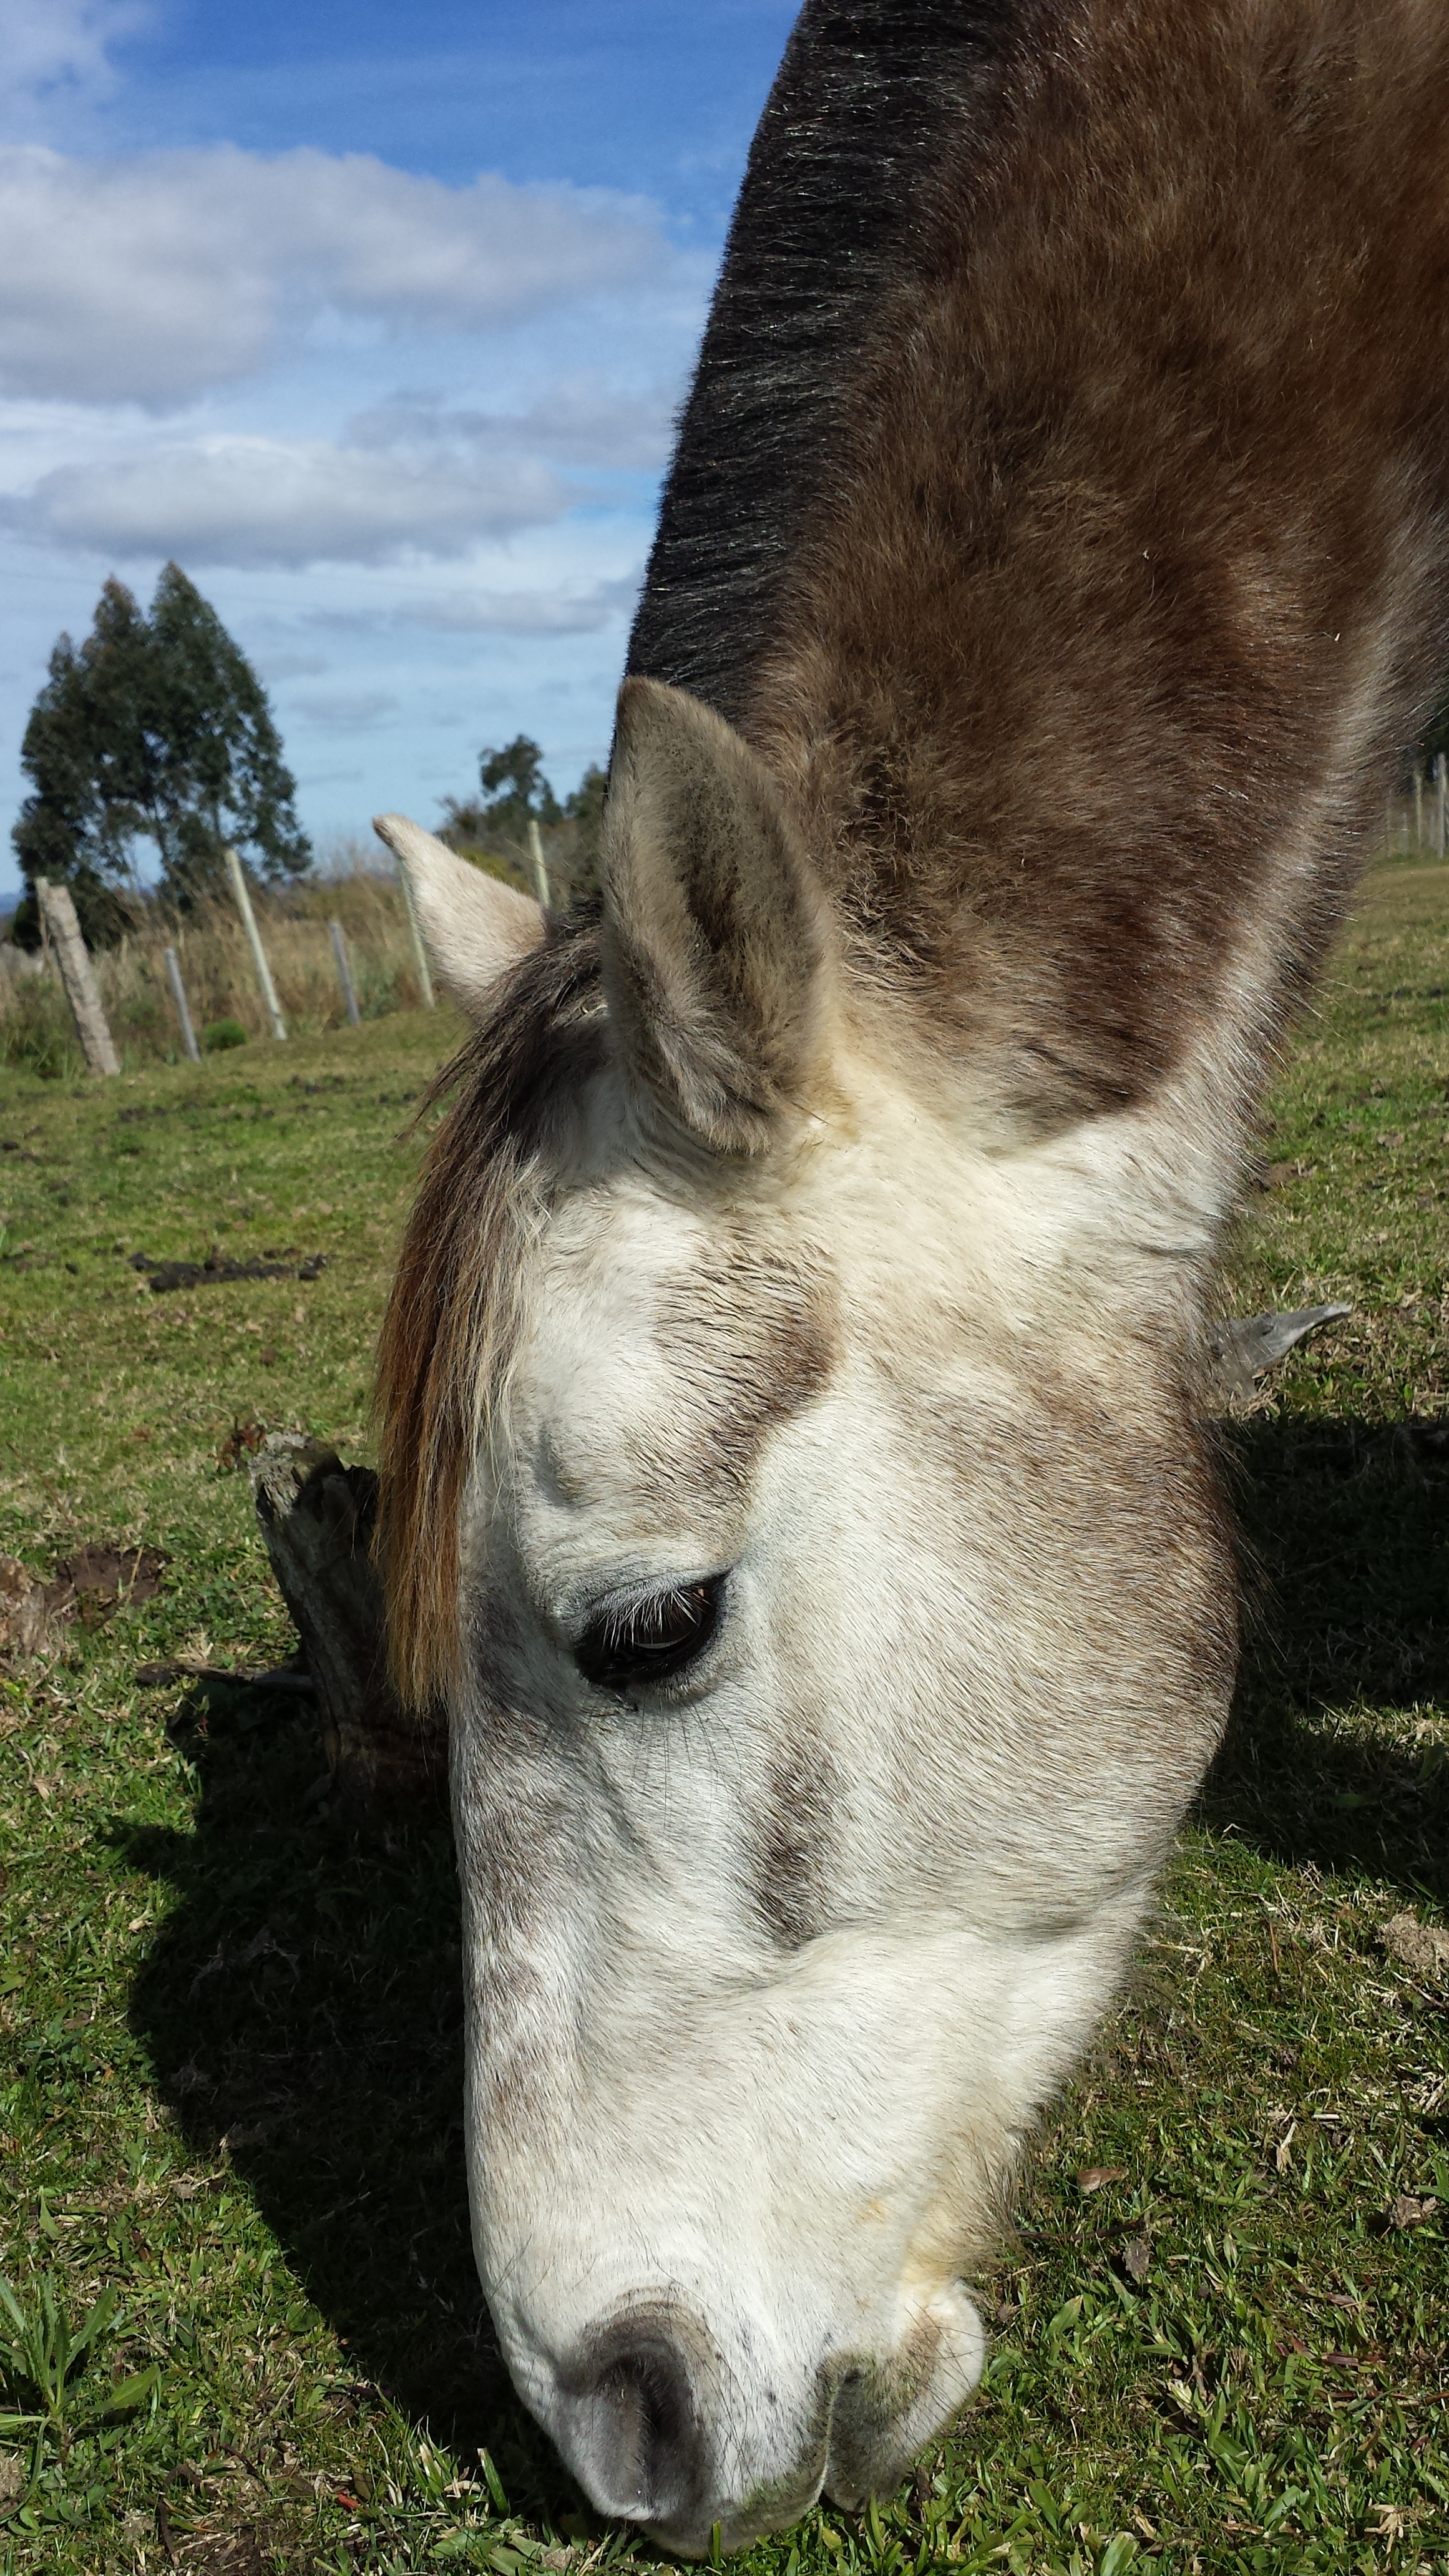
farm, animal, horse, mammal, mane, fauna, donkey, head, vertebrate, horse head, pack animal, horse like mammal